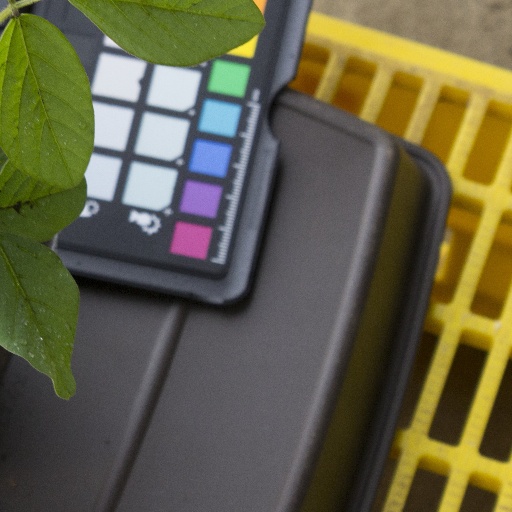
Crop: soybean